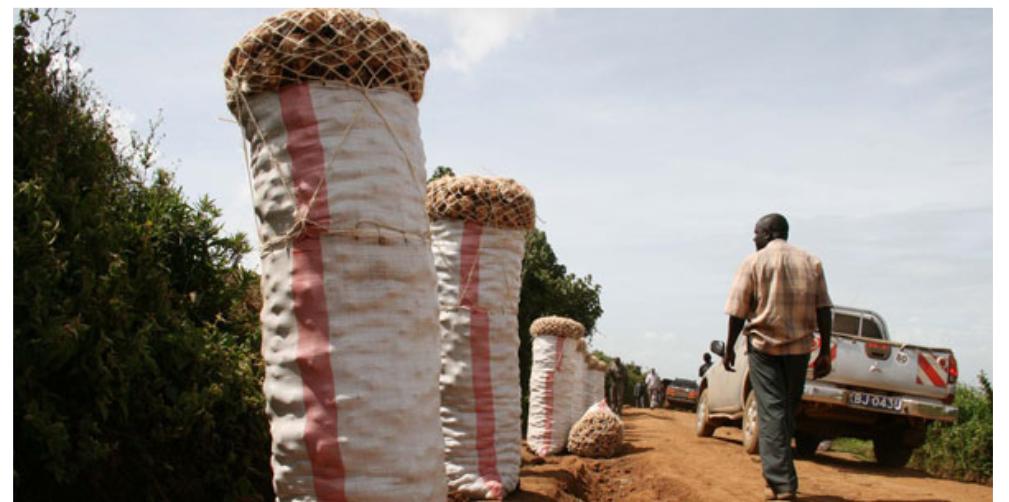
Wakulima wamevuna viazi shambani wameviweka kwenye viroba na kuvishona vizuri kisha kuvipangilia pembezoni mwa barabara kwa ajili ya kuviuza ,zao la kibiashara hulimwa mahususi kwa ajili ya kuuza na kupata kipato.